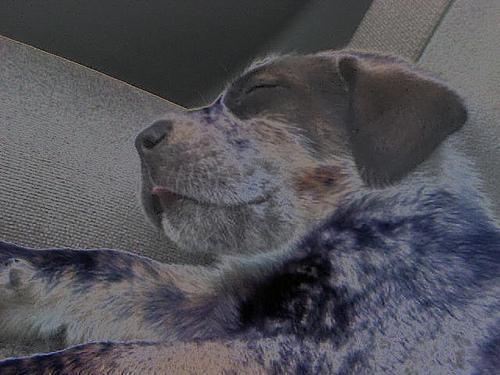
bluetick